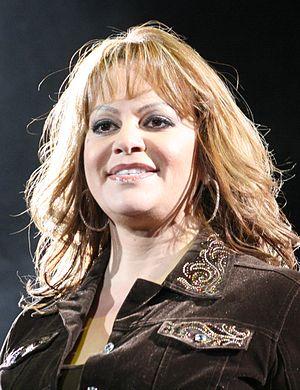
Dolores Janney Rivera Saavedra, née le 2 juillet 1969 à Long Beach, Californie, et décédée le 9 décembre 2012 à Nuevo Leon, Mexique, est une chanteuse mexico-américaine, auteure-compositrice, actrice, productrice de télévision, porte-parole, et entrepreneure connue pour son travail dans le genre régional de la musique mexicaine.